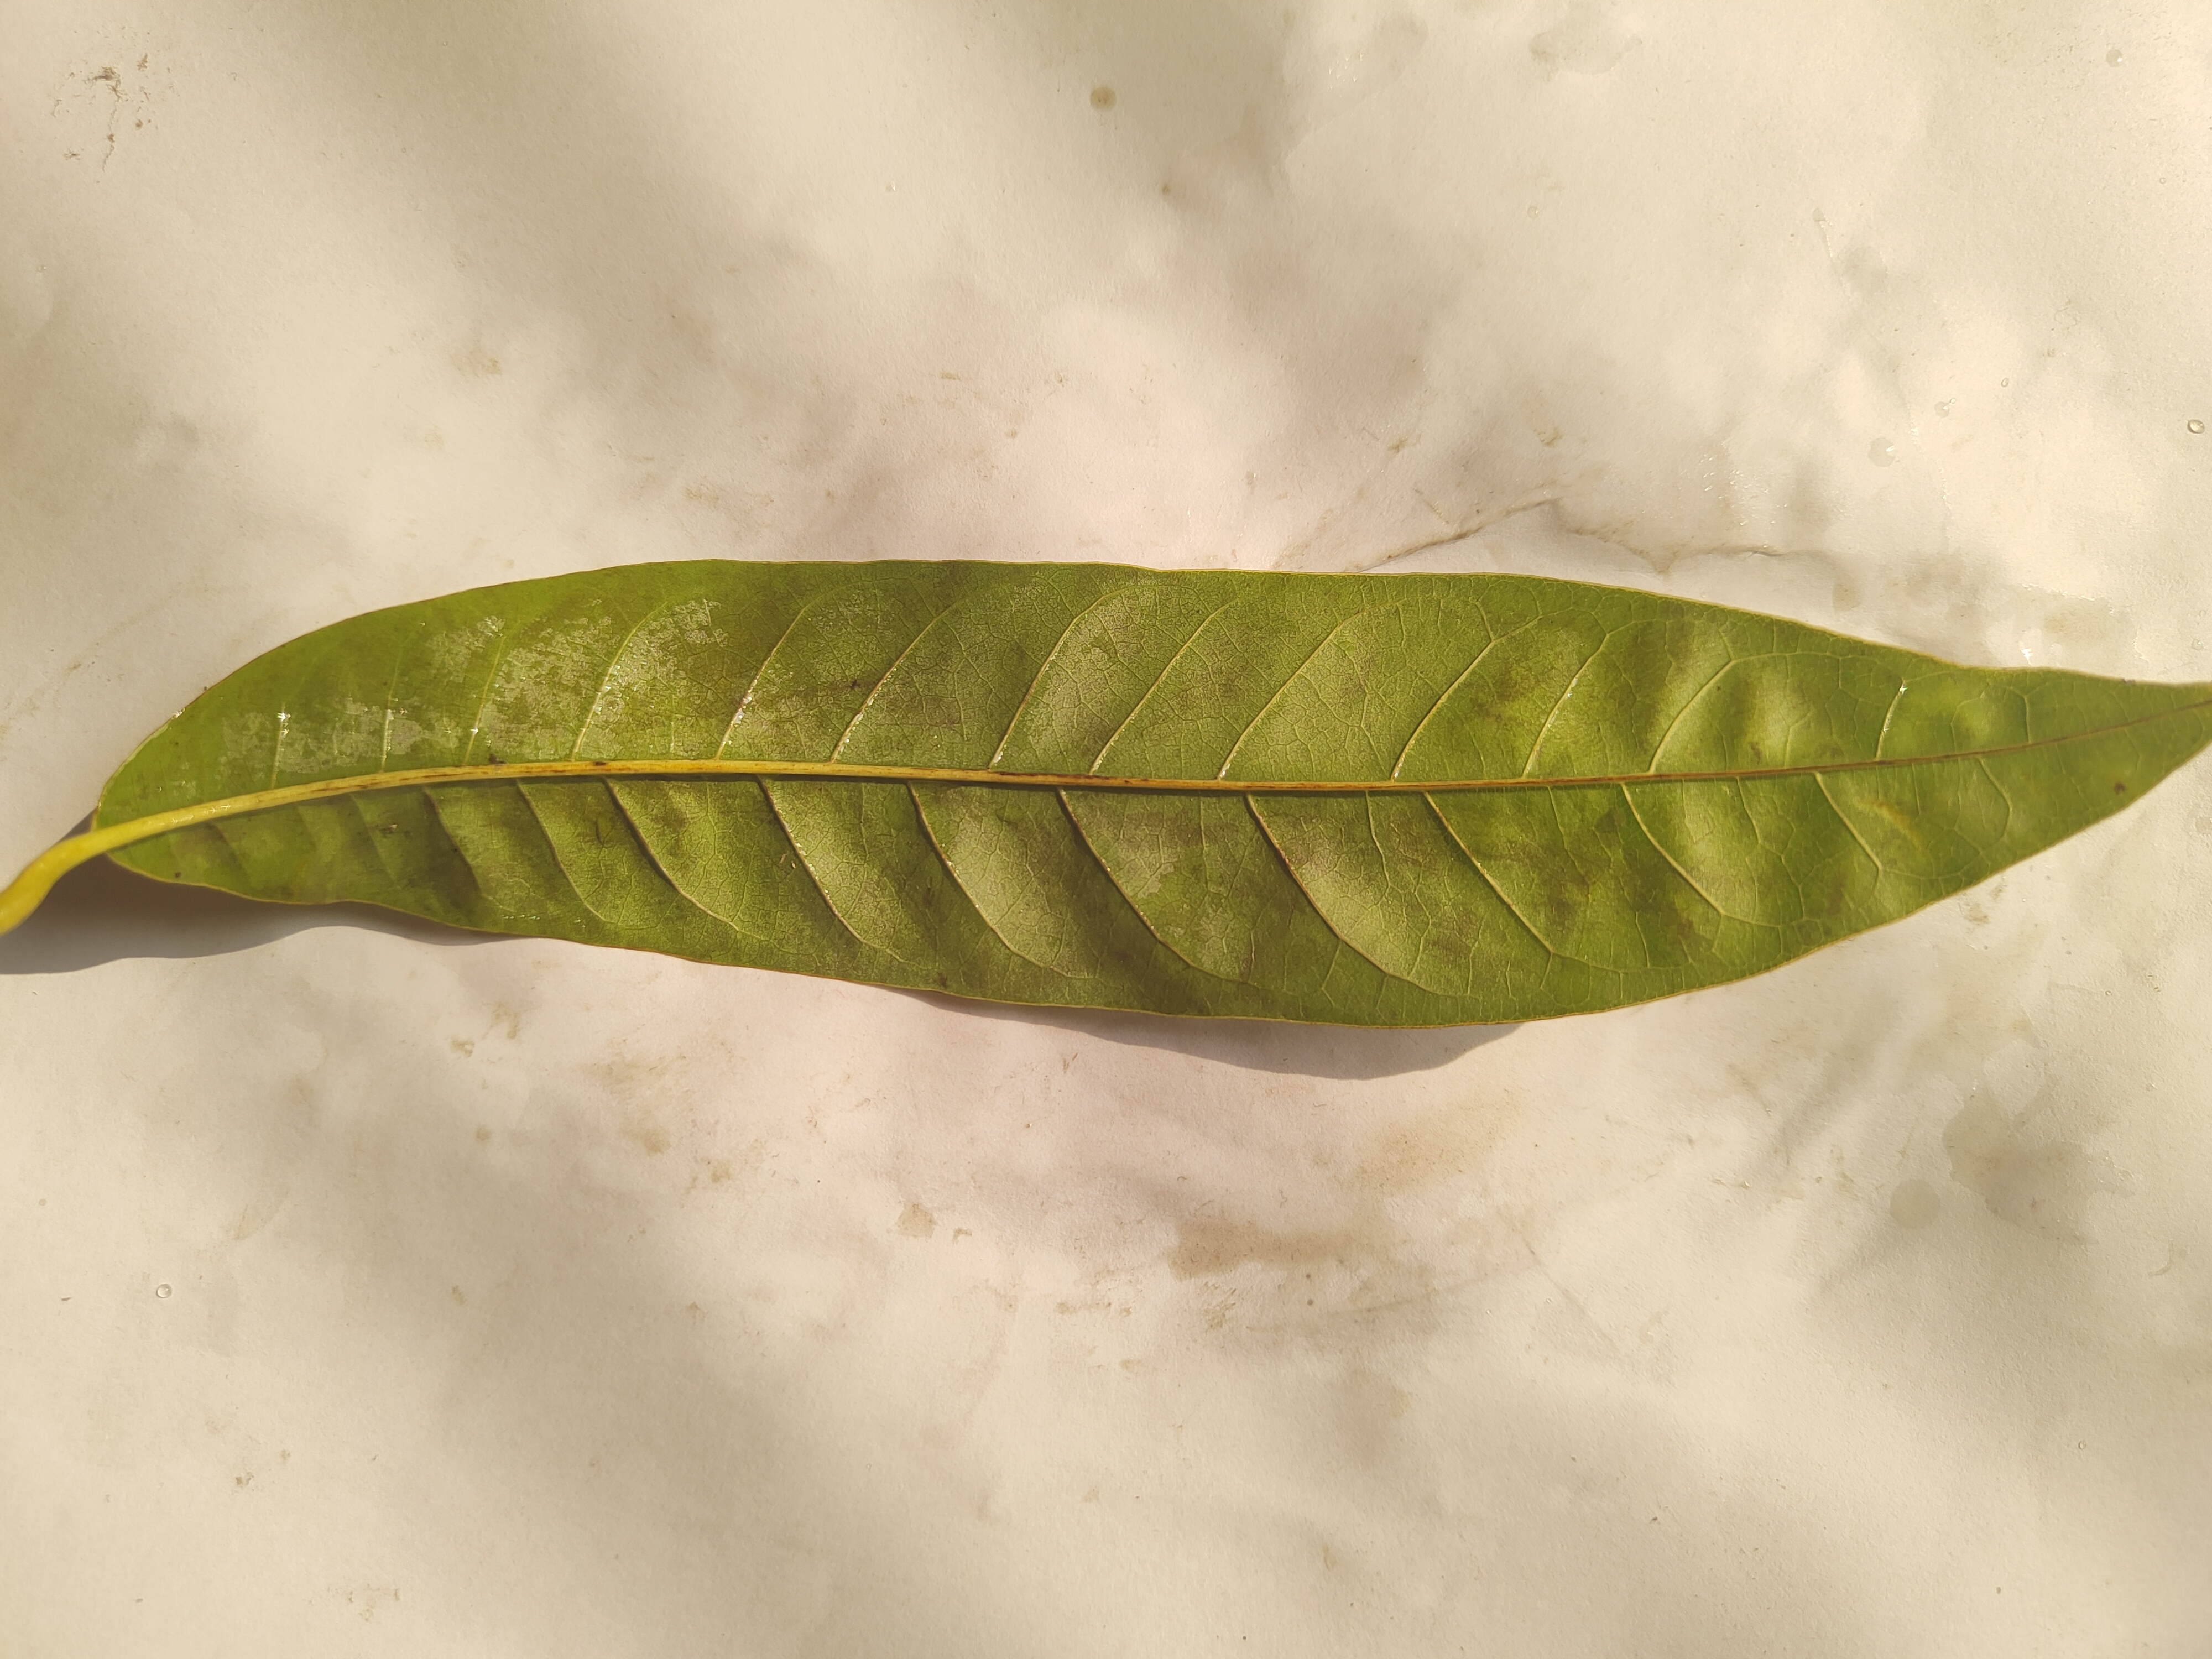
Leaf variety: Custard Apple